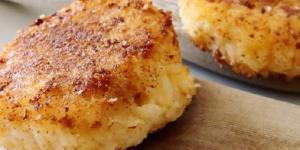
tortilla de arroz